Anders Grahn

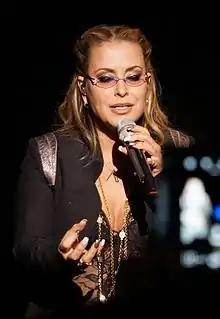
Anastacia

Grahn is one of the writers ("Why" and "Higher Living") and additional producers ("Before" and "Reckless") as well as guitarist, background singer, percussionist and bass player on Anastacia's album "Evolution". Released 15 September 2017. During 2017 and 2018 Grahn has been touring as guitarist with Anastacia on her Ultimate Collection Tour and Evolution Tour in a total of 110 shows in 25 countries.